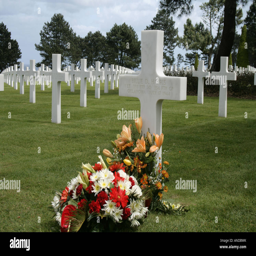
flowers in front one of the grave sites